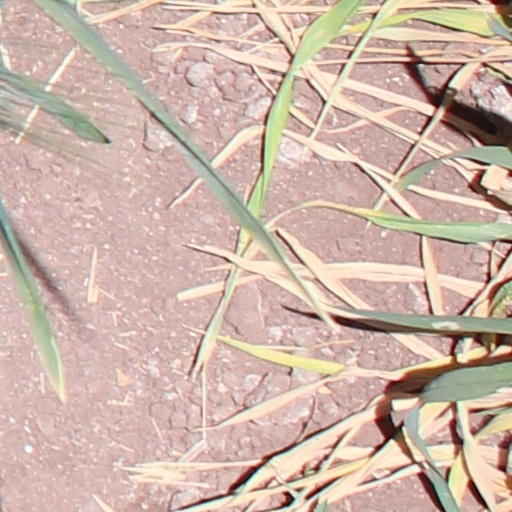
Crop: wheat